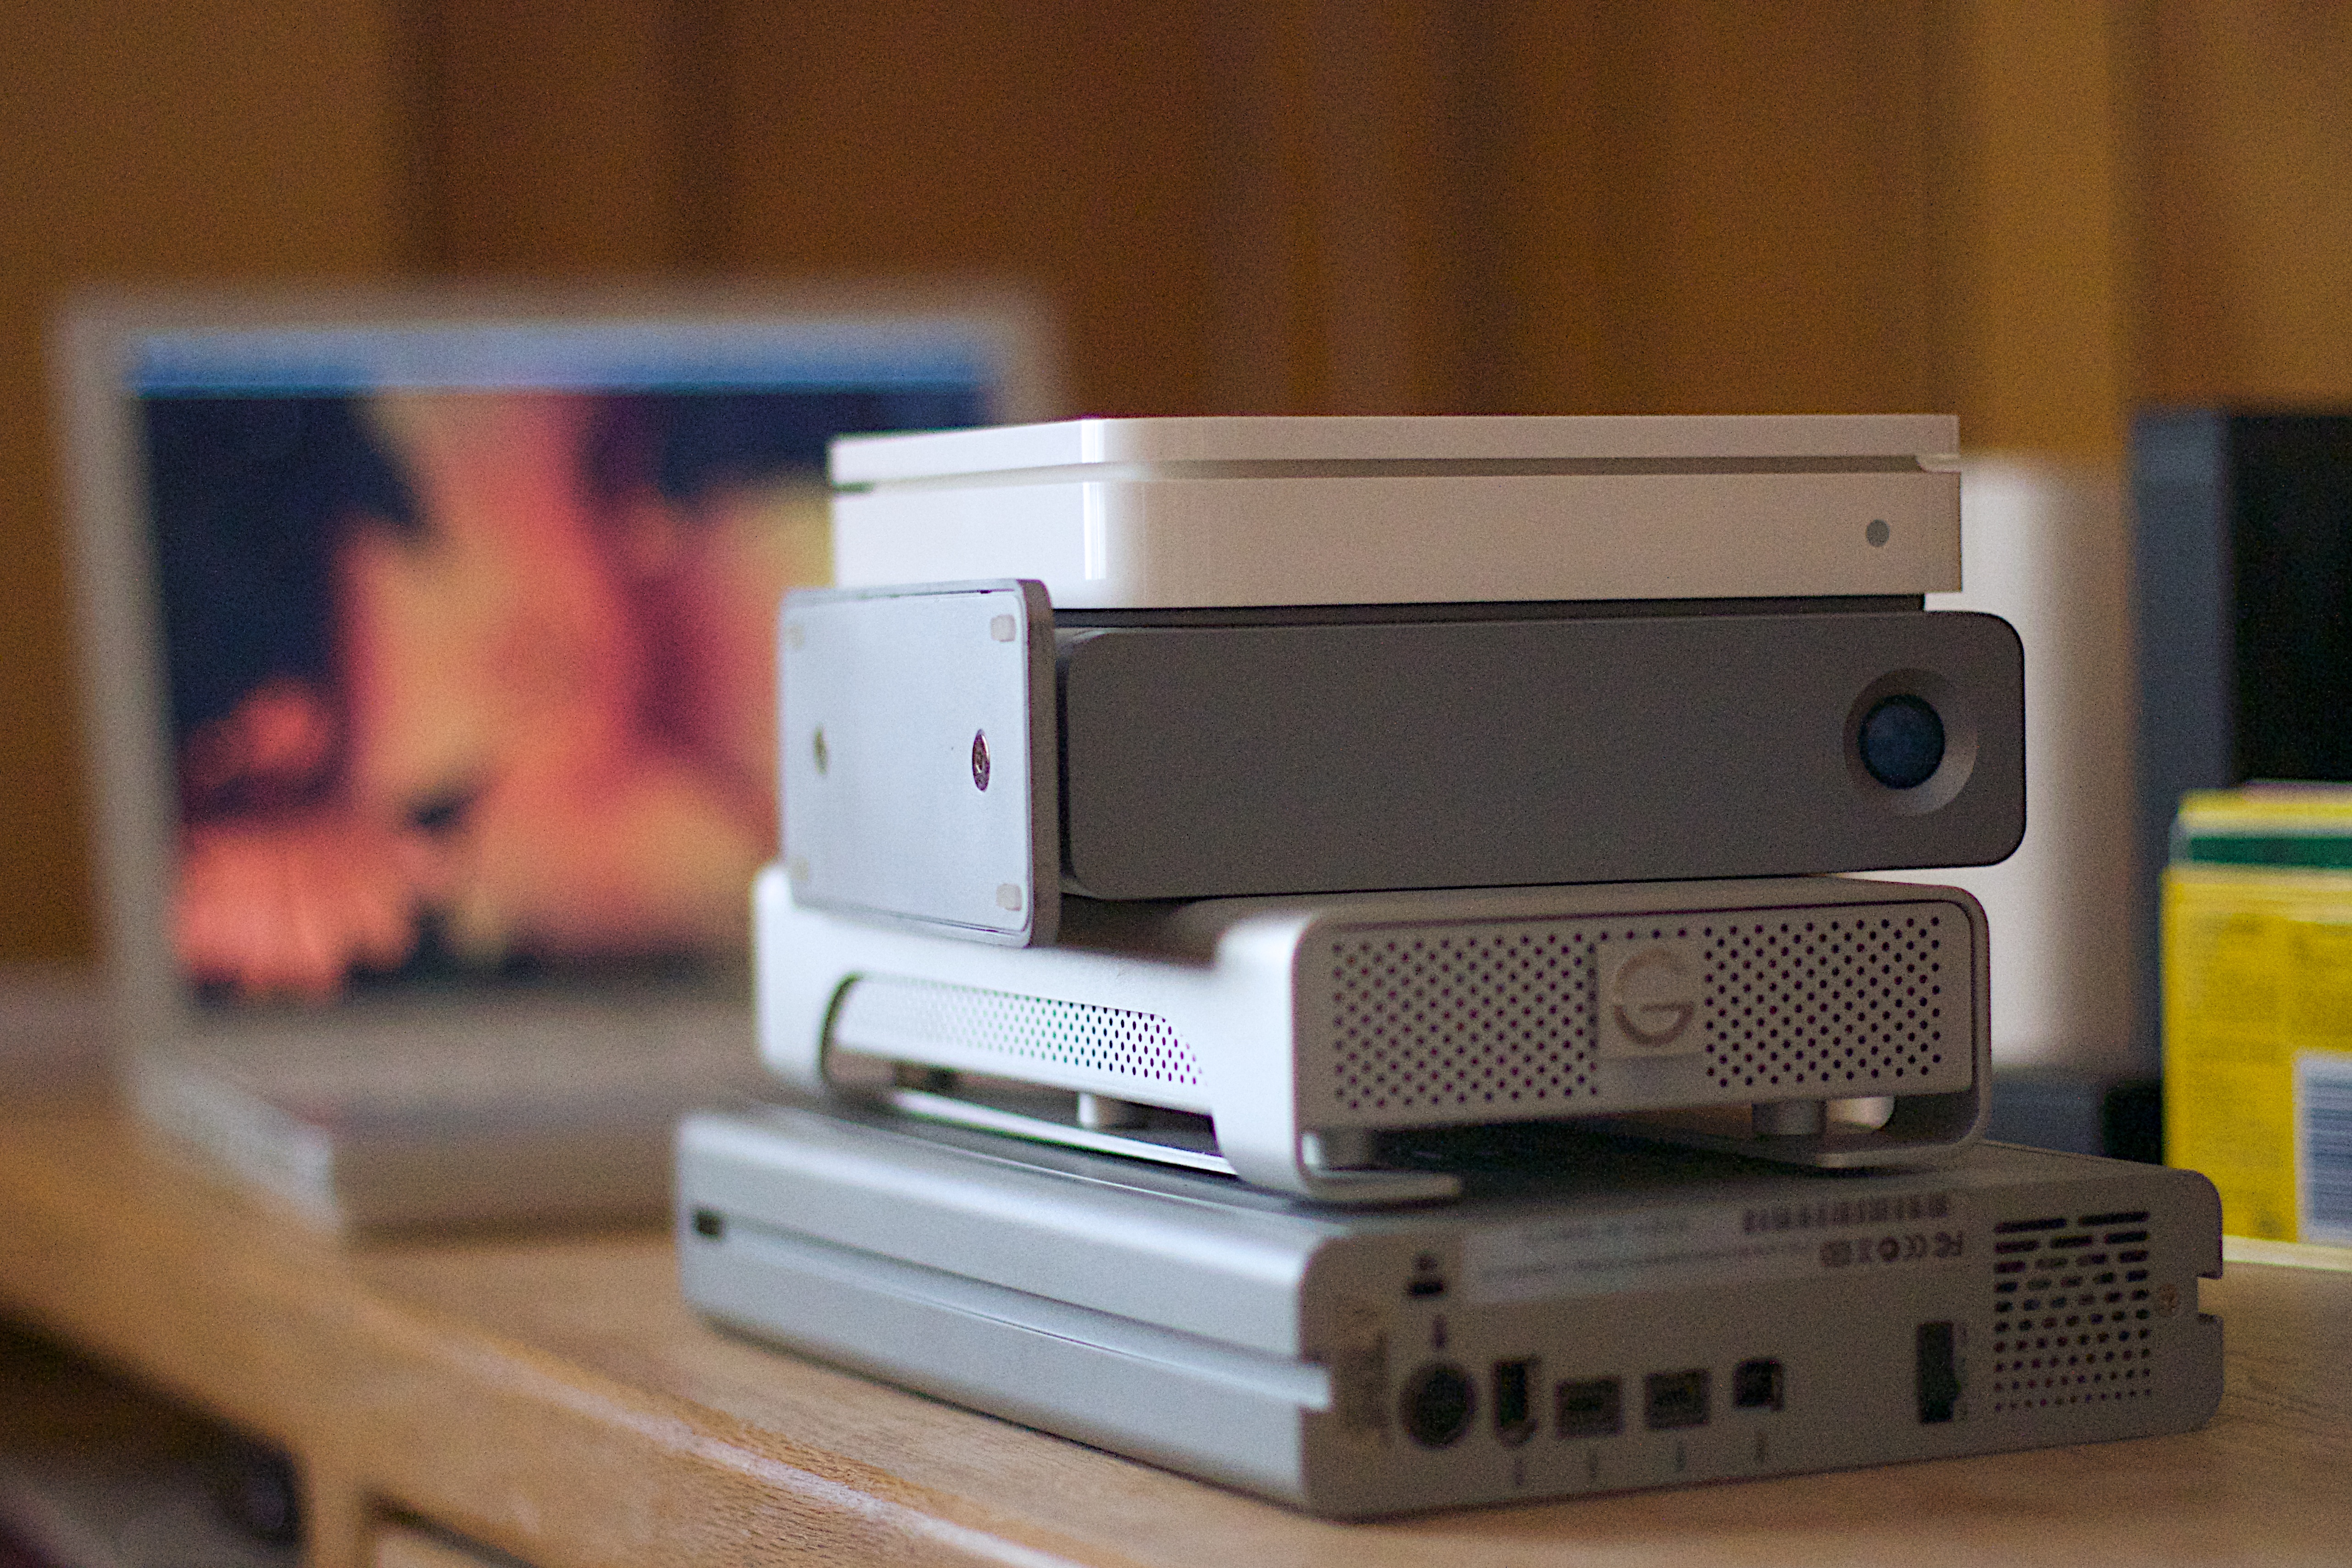
technology, camera, gadget, electronics, multimedia, personal computer, instant camera